Melton (horse)

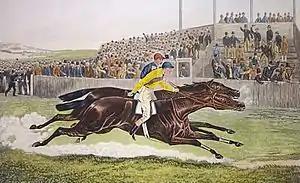
The 1885 Derby, Melton defeats Paradox

At Epsom on 3 June, Melton started favourite at odds of 15/8 in a field of twelve. The race took place in brilliant weather before an enormous crowd which included the Prince and Princess of Wales. His main rival was expected to be Paradox (4/1), who, since being beaten in the Middle Park Stakes, had won the Dewhurst Stakes and the 2000 Guineas. Melton was held up near the back of the field as Royal Hampton made the early running and led into the straight. Xantrailles made a brief challenge to show in front before quickly dropping away. When Royal Hampton weakened two furlongs out, Paradox took the lead and was immediately challenged by Archer on Melton. From that point on the two had the race between them. Melton made gradual but relentless progress to catch Paradox "in the last stride" and win by a head in a "desperate finish", with Archer riding one of his strongest races. The result of the race was reported to have been transmitted to New York within three seconds. Melton's win, which cost the English bookmakers an estimated £450,000, made him the first Middle Park Plate winner to go on to take the Derby. Oscar Wilde was reported to have observed "I understand that Milton's Paradise Lost is being revived and will appear in Derby Week and will be published under the title Paradox Lost by Melton."